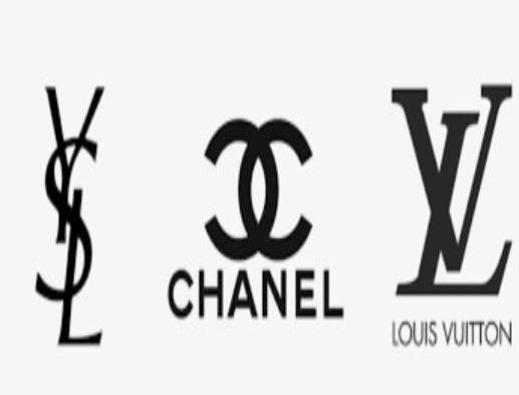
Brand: louis vuitton-2
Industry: Clothes